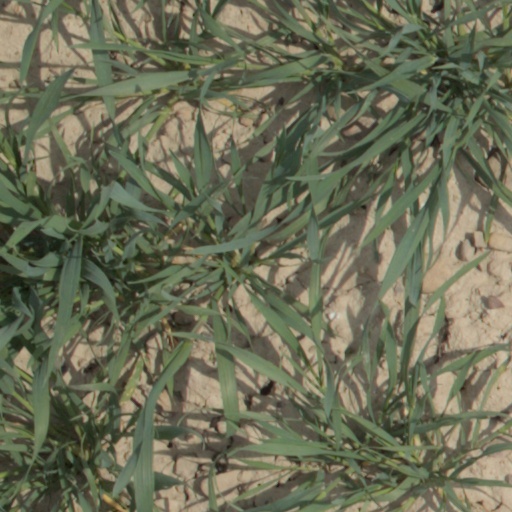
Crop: wheat